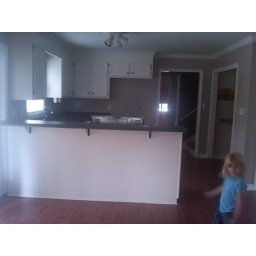
kitchen - stove is to tall for area - need a drop in range